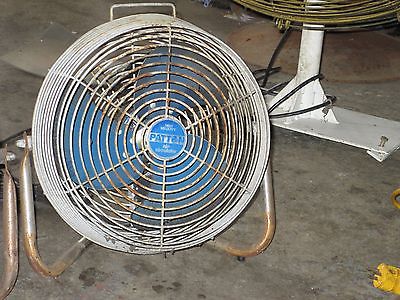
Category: fan